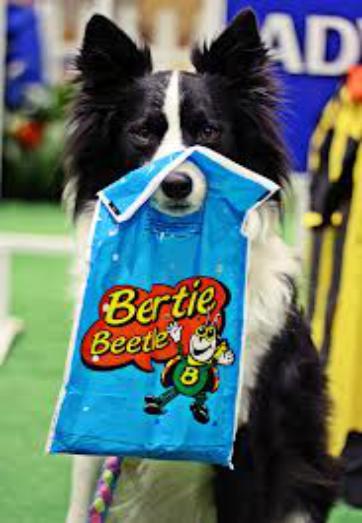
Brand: Bertie Beetle
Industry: Food